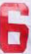
Number: 6